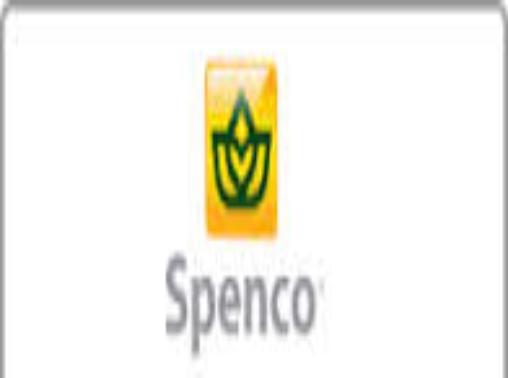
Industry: Clothes